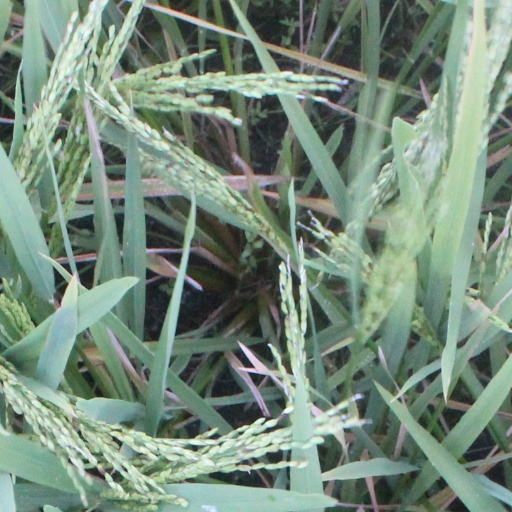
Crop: rice